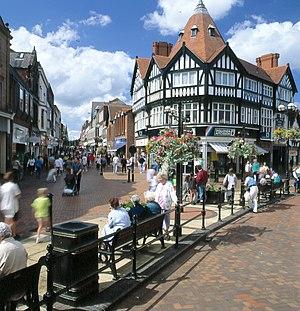
Wrexham est une ville du pays de Galles qui comptait 42 576 habitants en 2001. C'est le centre administratif de l'arrondissement principal de Wrexham et la plus grande ville du nord du pays.